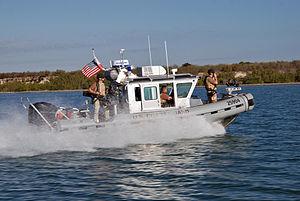
La marine nigériane est la branche de marine de guerre des forces armées nigérianes. Elle fait partie des plus grandes marines du continent africain, composée de plusieurs milliers de personnels, dont ceux de la garde-côtes.